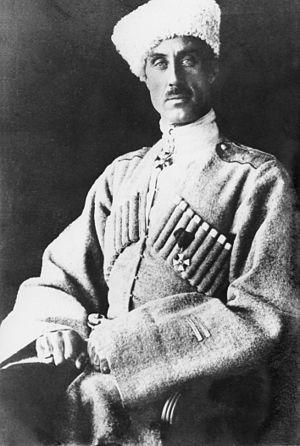
Les Forces Armées du Sud de la Russie sont une union stratégique d’unités des armées blanches dans le sud de la Russie en 1919-1920 pendant la guerre civile russe. Elles ont été créées le 8 janvier 1919 par la fusion de l’armée des volontaires et l’armée du Don pour la lutte commune contre les bolchéviques. En octobre 1919, elles atteignent leur effectif maximal de 270 000 hommes, 600 pièces d’artillerie, 38 chars d’assaut, 72 avions et environ 120 navires.